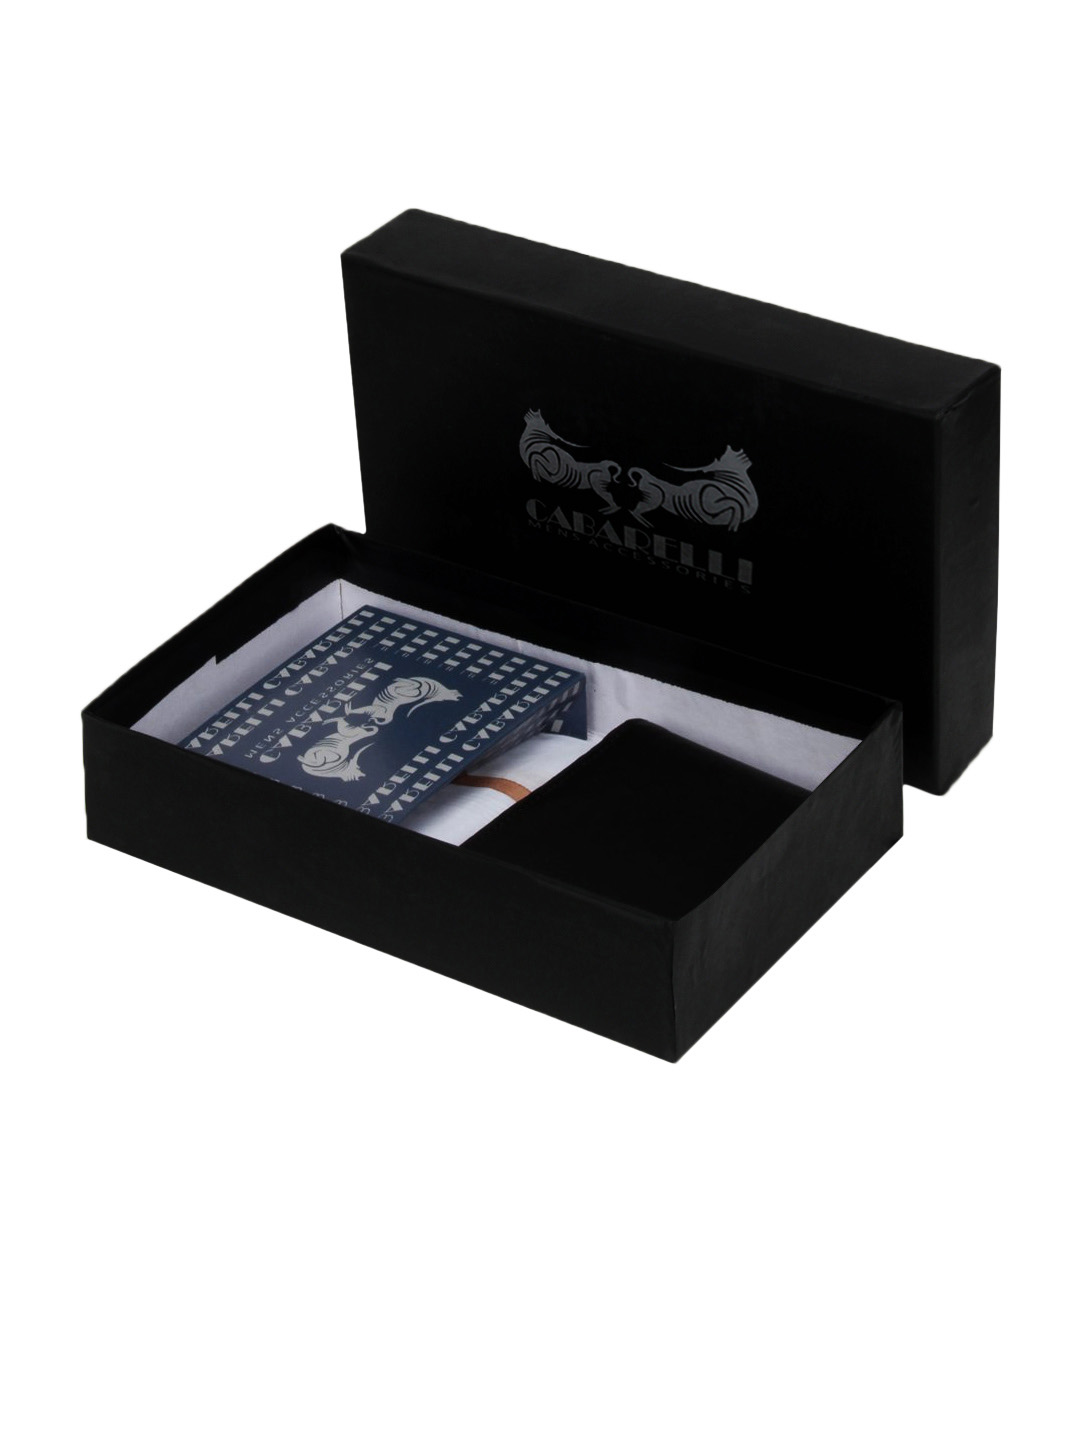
Cabarelli Men Accessory Gift Set
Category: Accessories / Accessories / Accessory Gift Set
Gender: Men
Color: Black
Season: Summer 2015
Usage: Casual